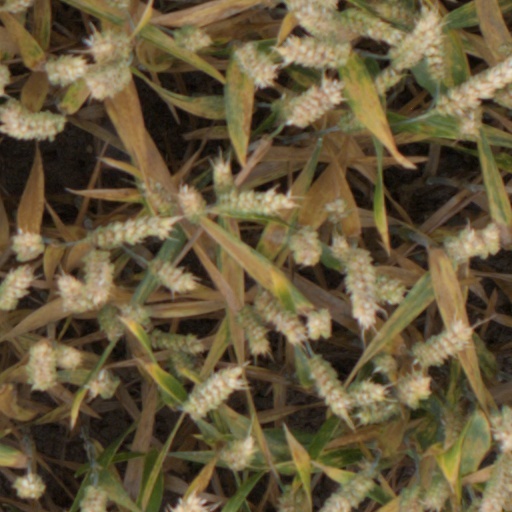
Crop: wheat